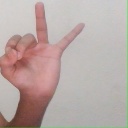
अक्षर: ण